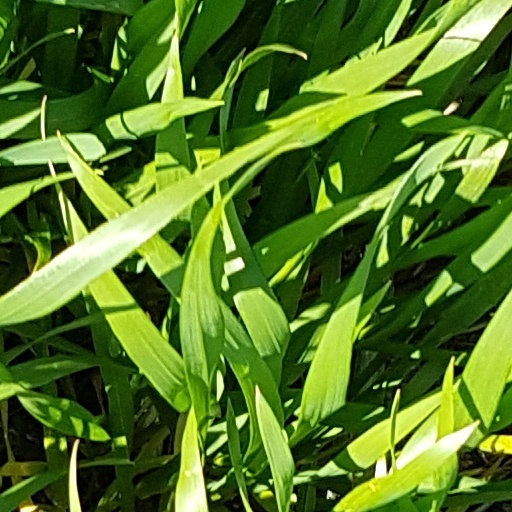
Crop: wheat